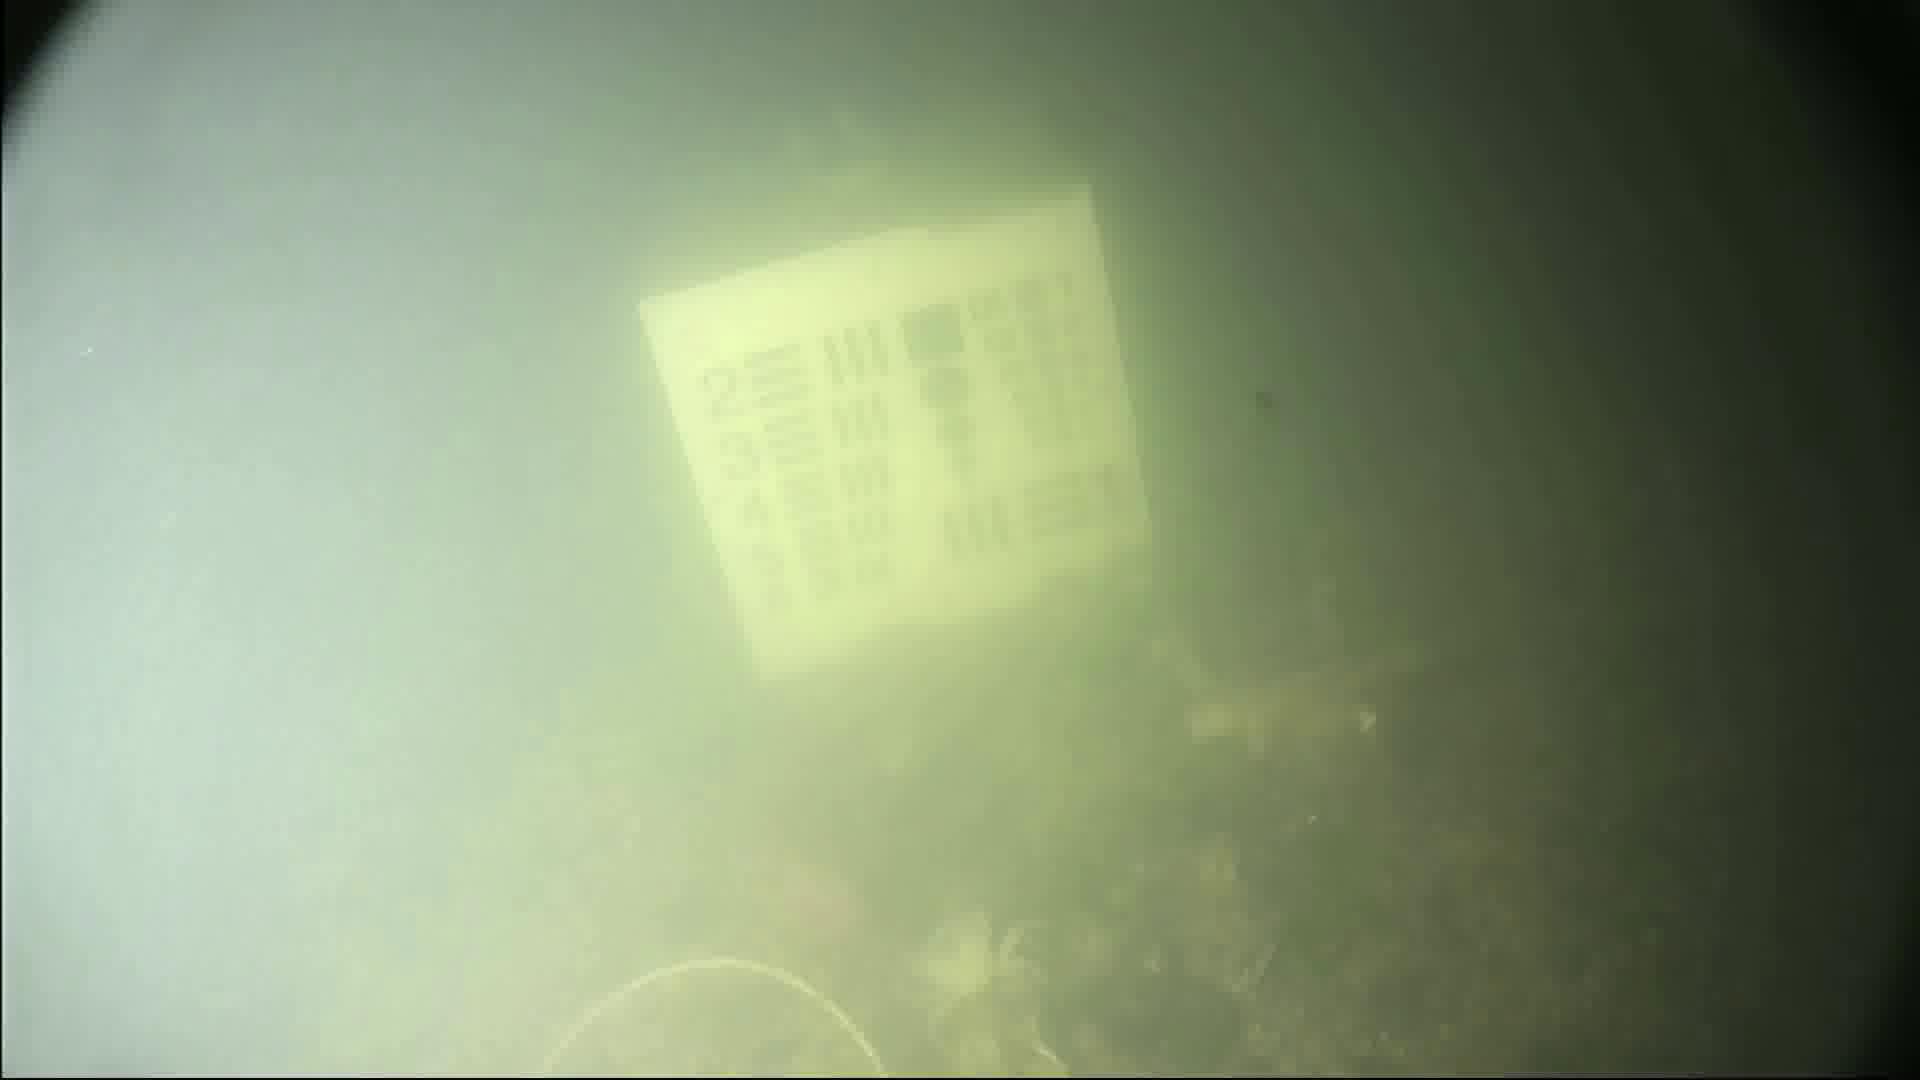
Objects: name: crab
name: fish